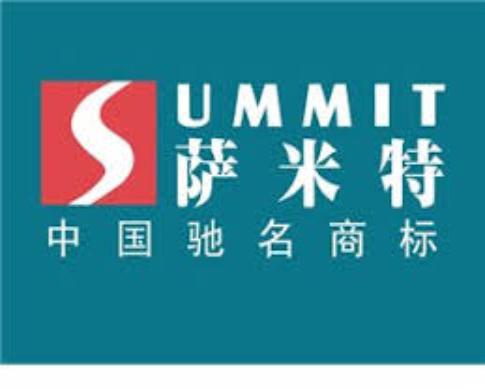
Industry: Others